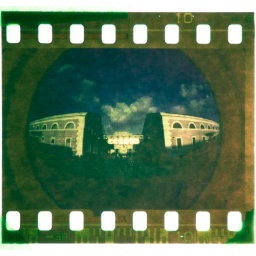
lomo FISHeyefuji positive 35mm film cross processed in e-6photographed with canon 350-d, white paper back and light